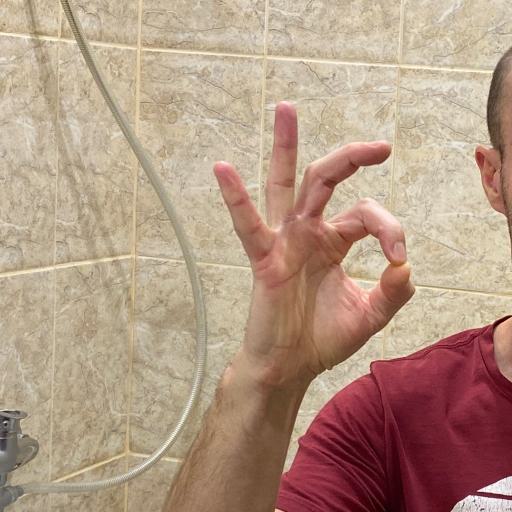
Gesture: ok